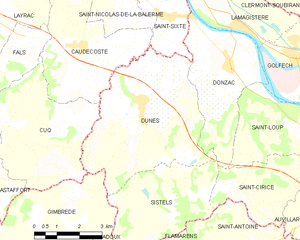
Carte des communes françaises Dunes